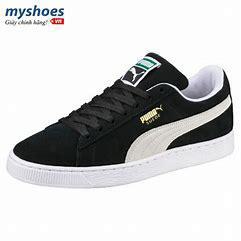
Brand: Puma
Model: Suede Classic